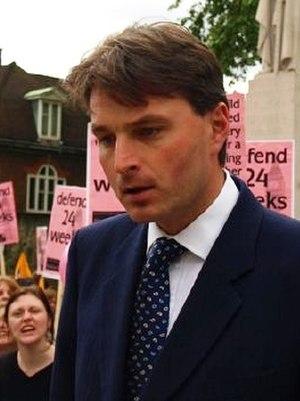
Cette liste présente les 650 membres de la 56ᵉ législature de la Chambre des communes du Royaume-Uni au moment de leur élection le 7 mai 2015 lors des élections générales britanniques de 2015. Elle présente les élus par circonscriptions.
Cette liste présente les 650 membres de la 55ᵉ législature de la Chambre des communes du Royaume-Uni au moment de leur élection le 6 mai 2010 lors des élections générales britanniques de 2010. Elle présente les élus par circonscriptions.